Christian Dalmose

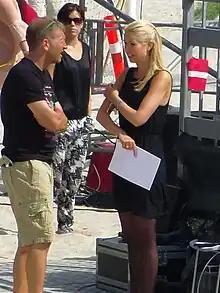
Dalmose with Tina Müller at the 2013 European Beach Handball Championship

Christian Dalmose (born 1968) is a Danish handball coach and former handball player. His last position was as the head coach for the Danish team TMS Ringsted men's team.